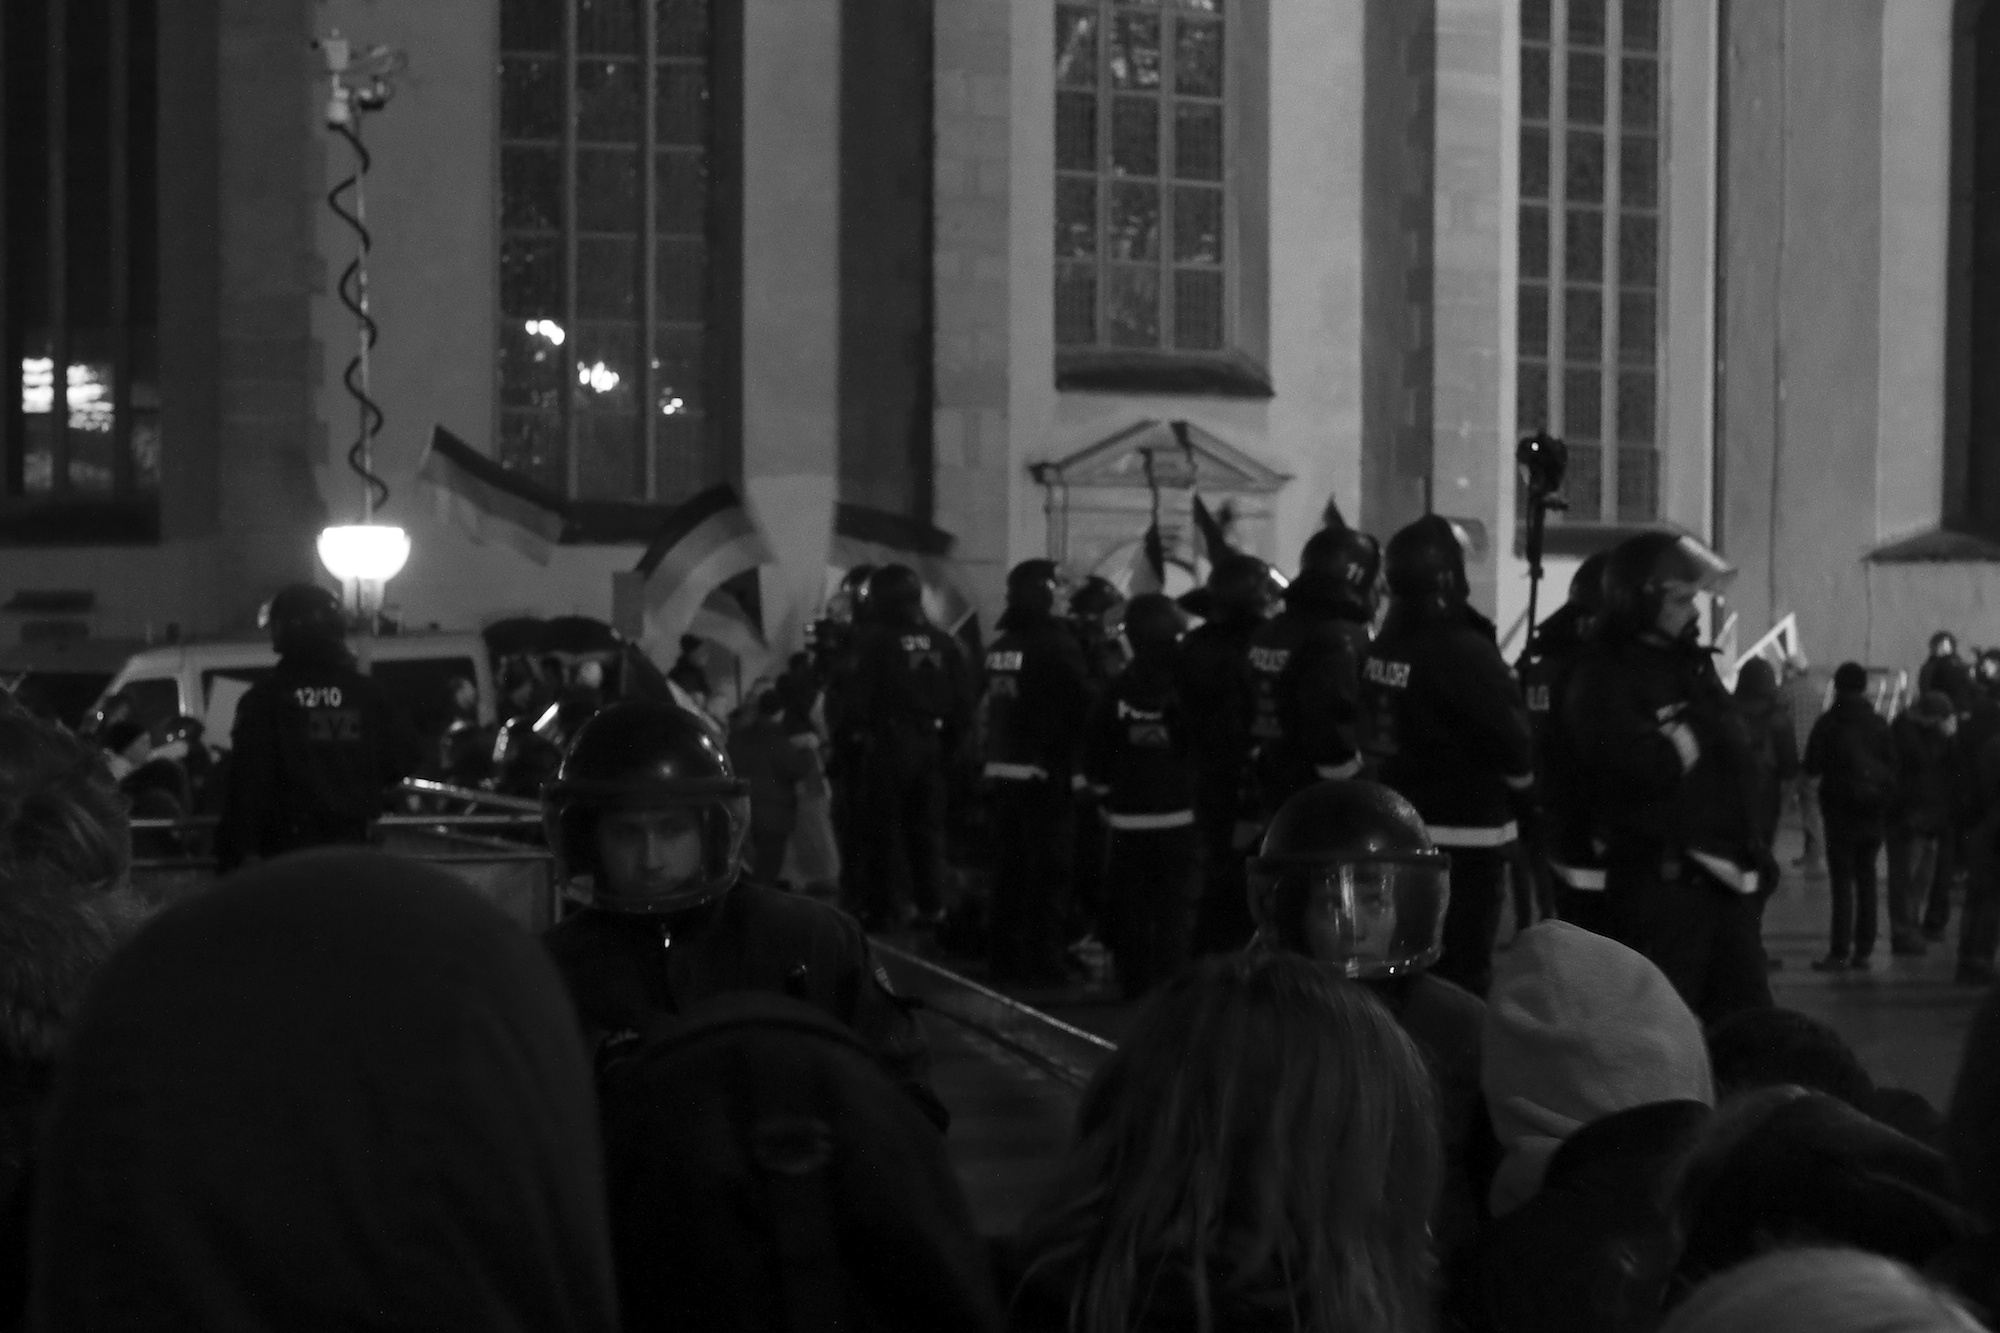
black and white, people, city, crowd, audience, musician, monochrome, bw, blackandwhite, blackwhite, germany, alemania, allemagne, sw, schwarzweiss, schwarzweis, demonstration, streetscene, rally, protest, frankfurtmain, frankfurtammain, frankfurtam, frankfurtamain, germania, hesse, hassia, hessen, leute, strassenszene, frankfurt, schwarzweissfotografie, publicplace, ffentlicherplatz, schwarzweisfotografie, innenstadt, streetphotopgraphy, pegida, fragida, antifragida, antipegida, monochrome photography